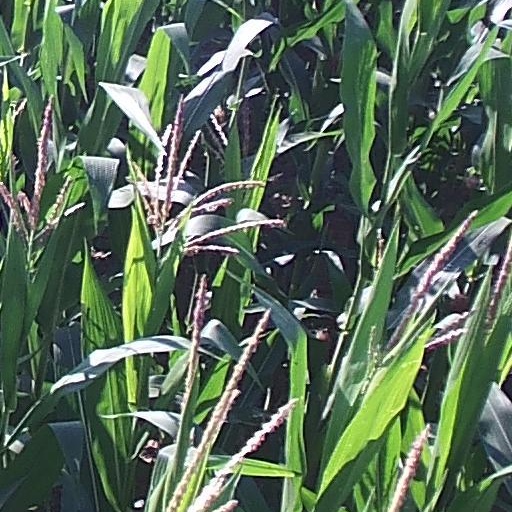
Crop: maize; corn